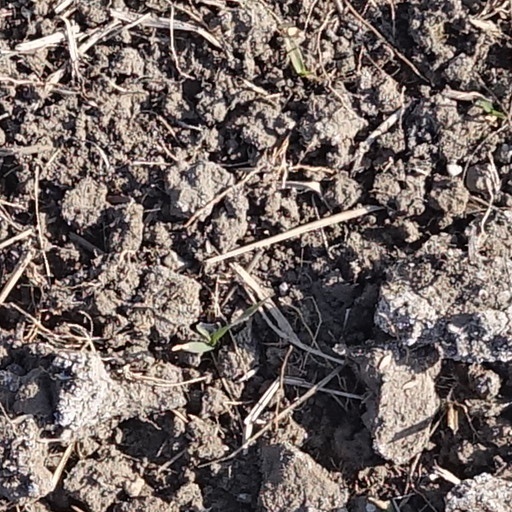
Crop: wheat